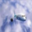
Label: airplane